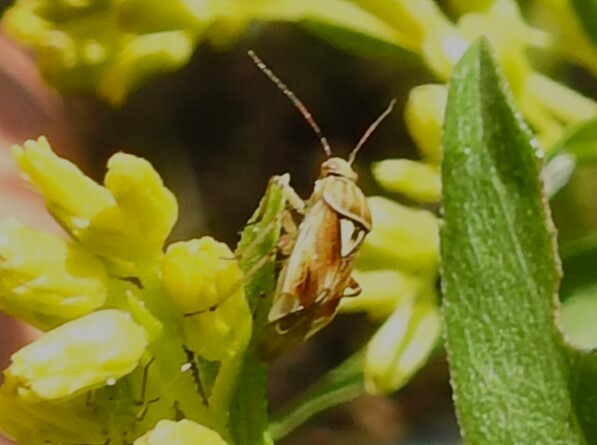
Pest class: lygus_bug